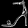
Label: Sandal